Urban Municipality of Ptuj

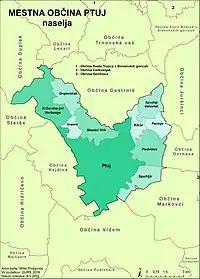
Villages in the municipality

In addition to the municipal seat of Ptuj, the municipality also includes the following settlements: